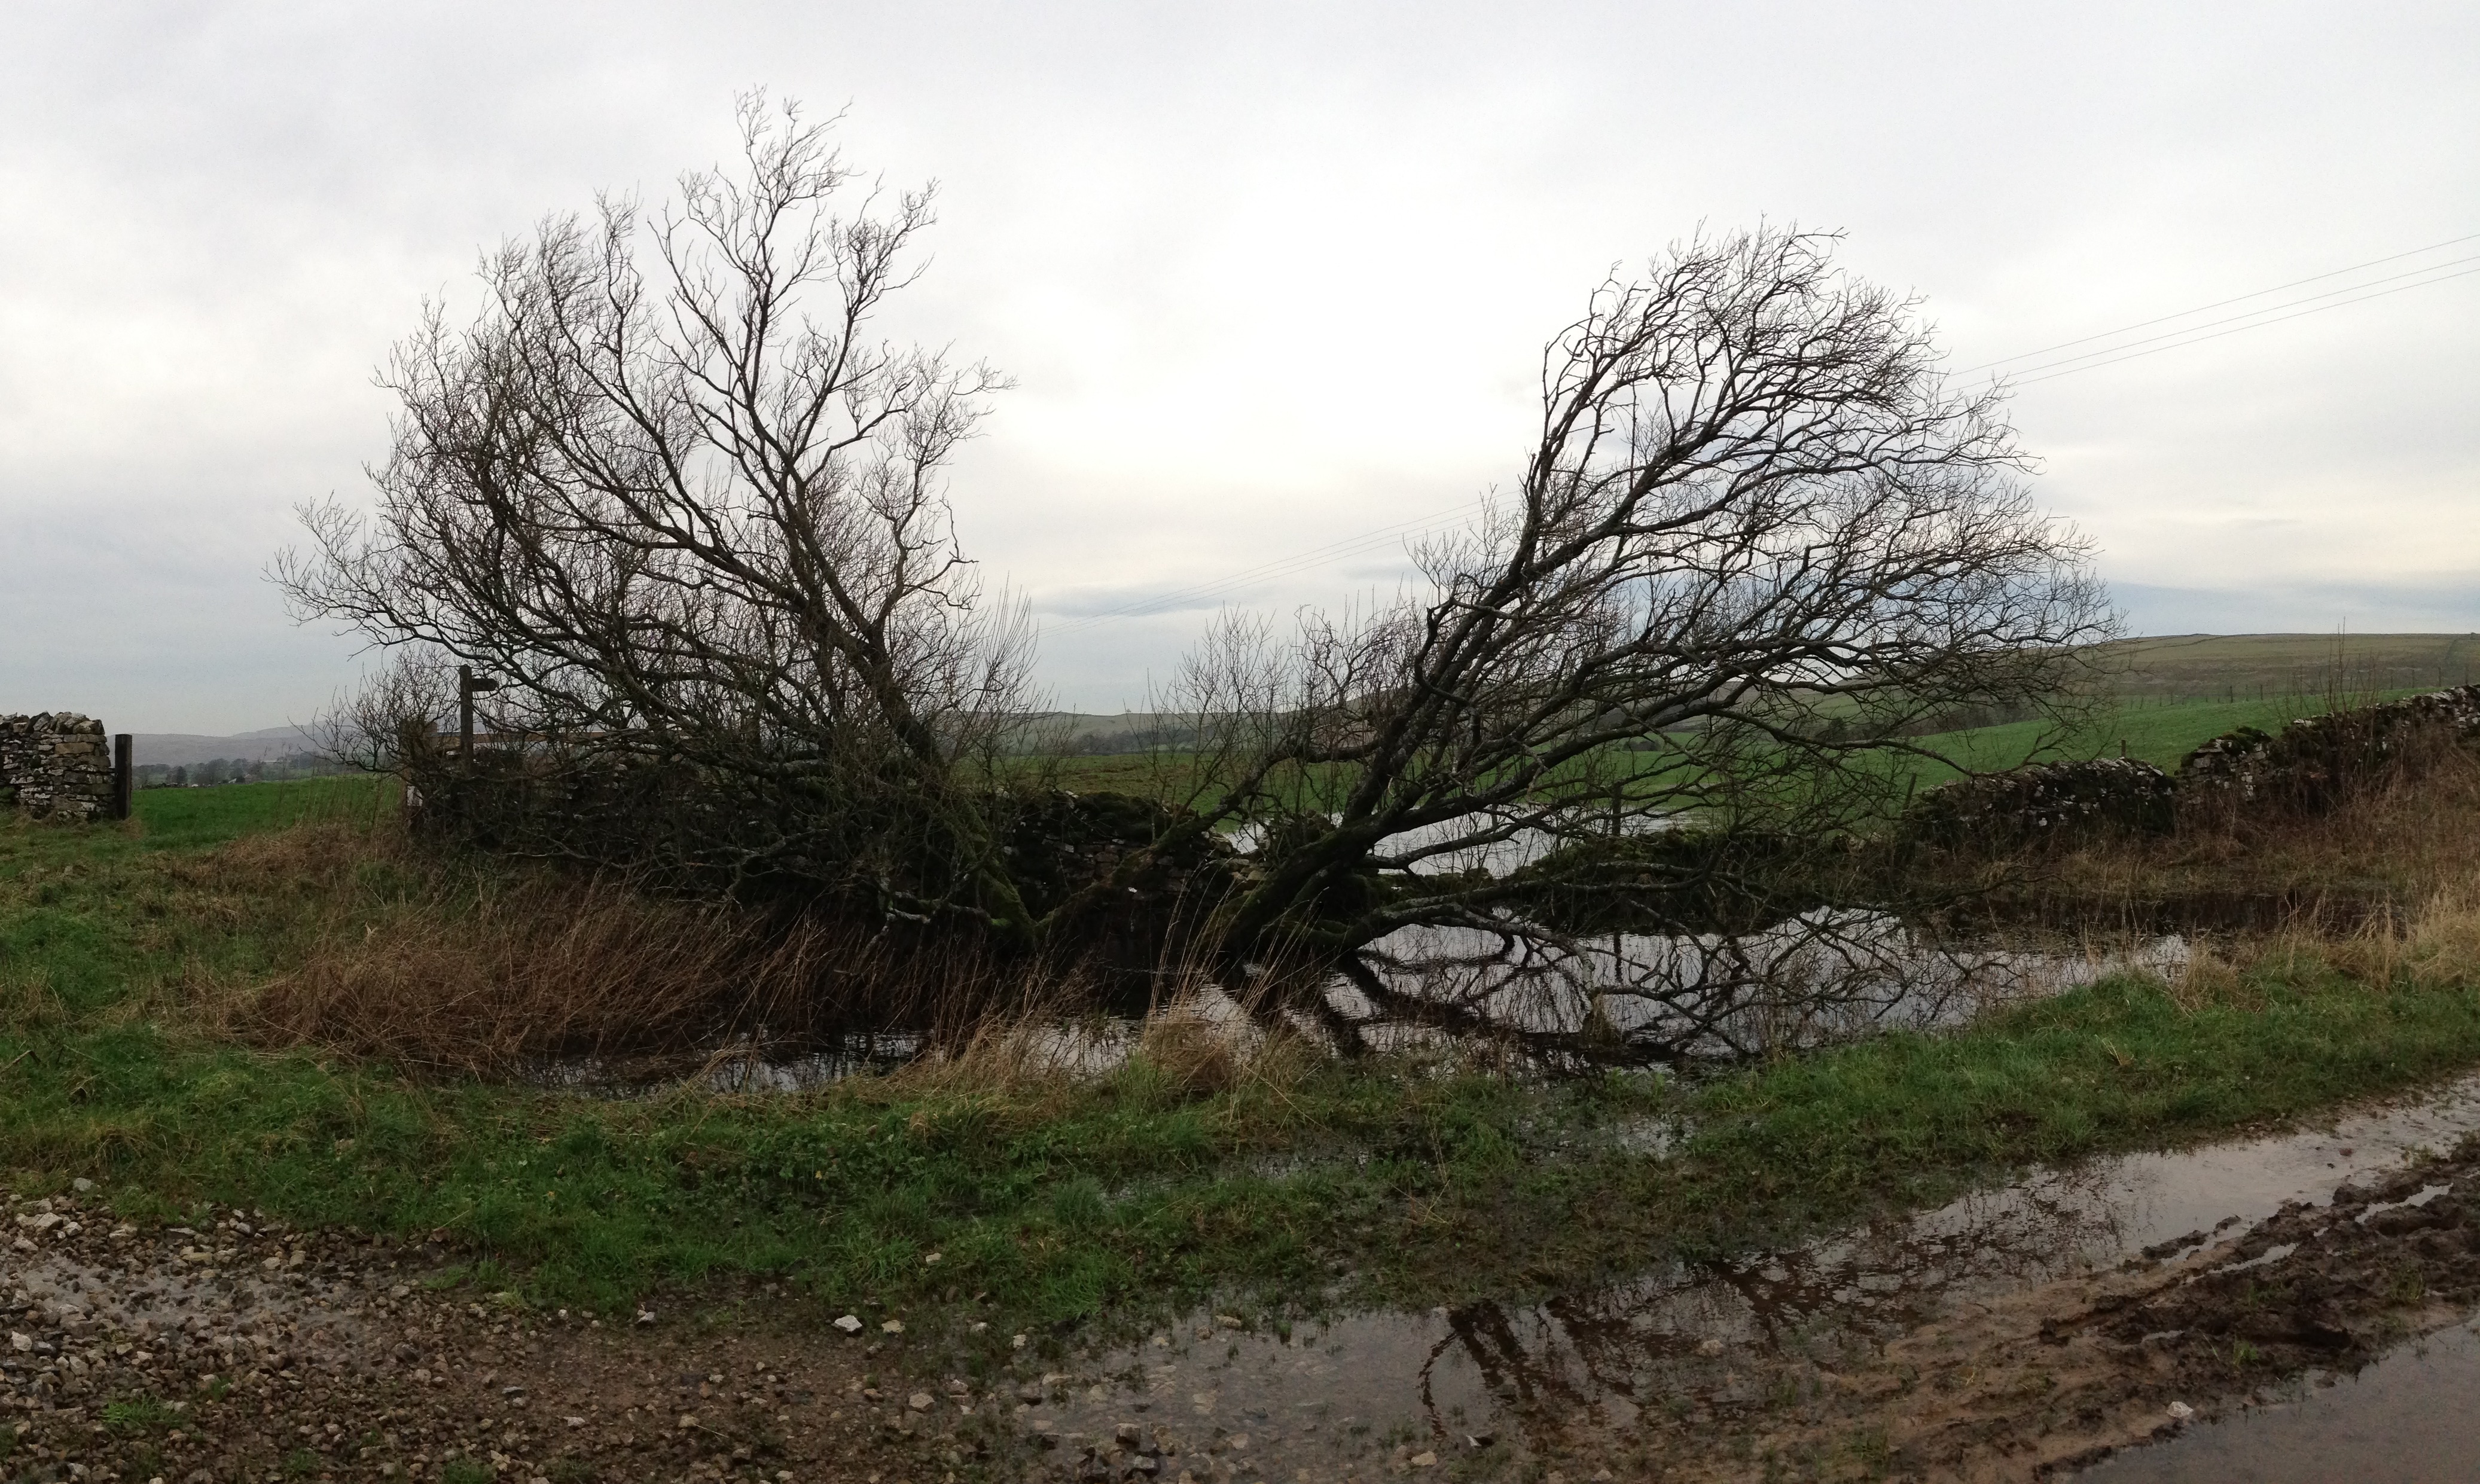
landscape, tree, grass, plant, hill, soil, waterway, wetland, rural area, woody plant